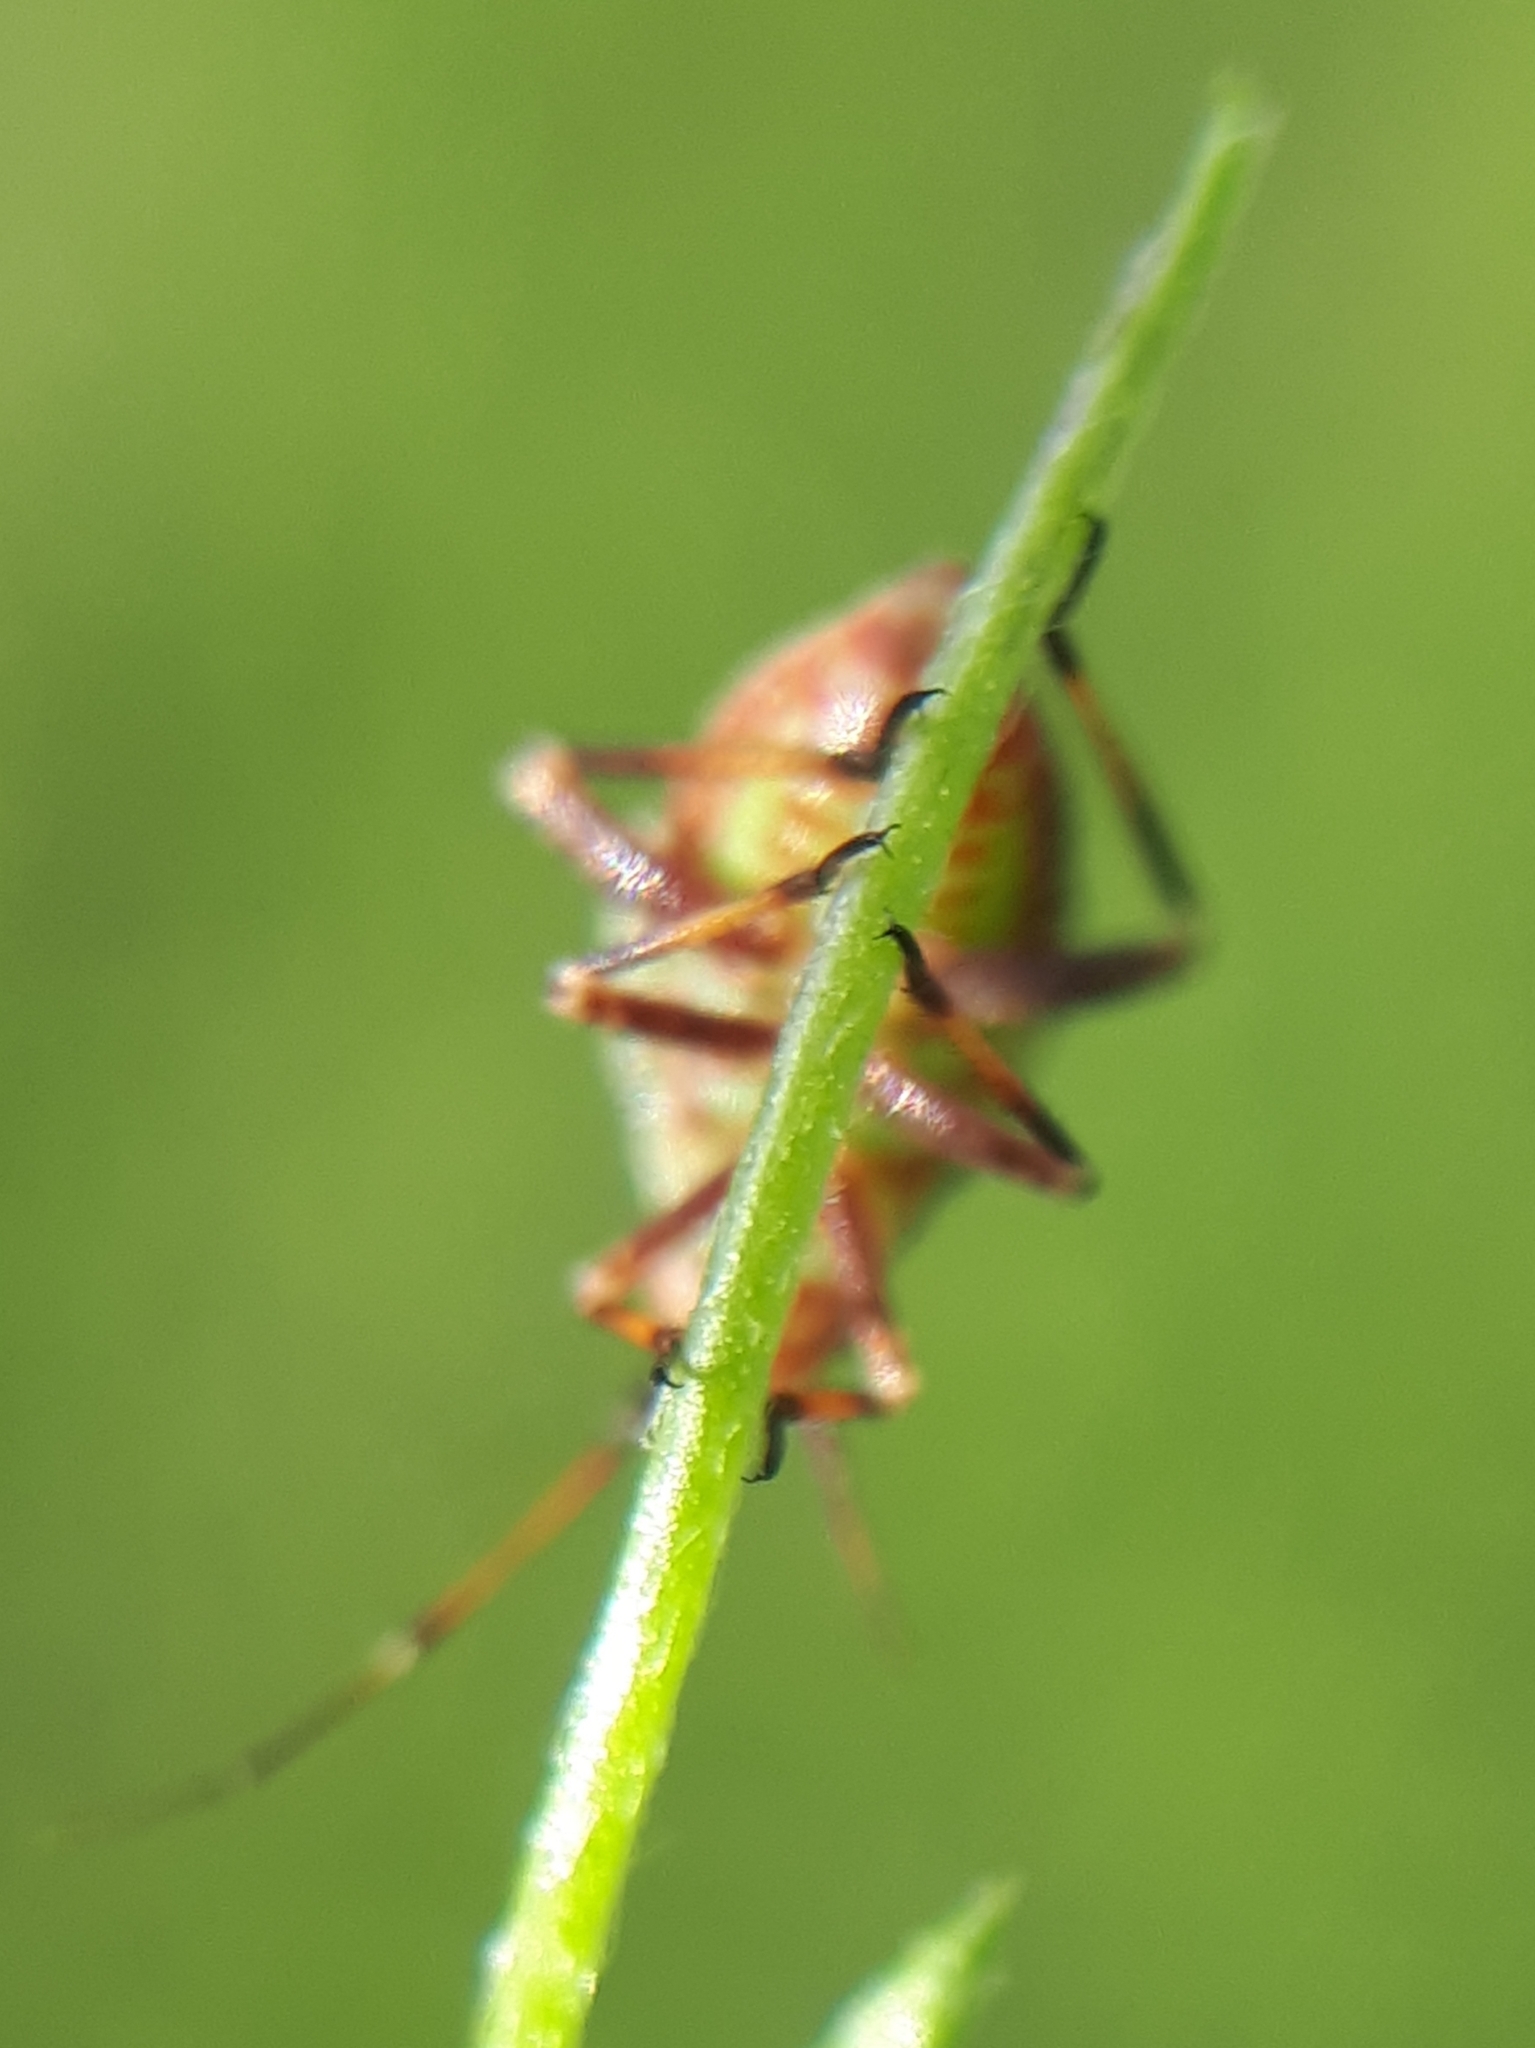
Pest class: lygus_bug